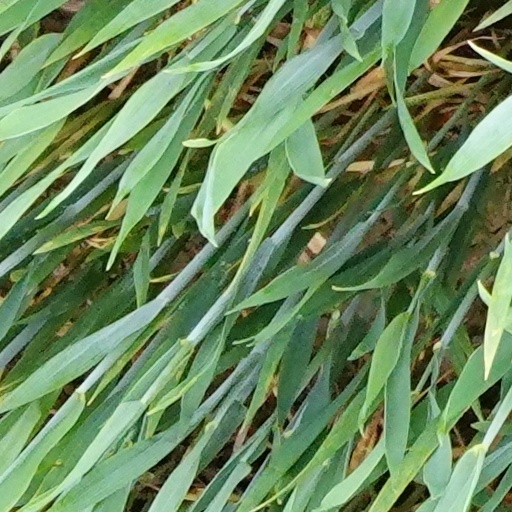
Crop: wheat